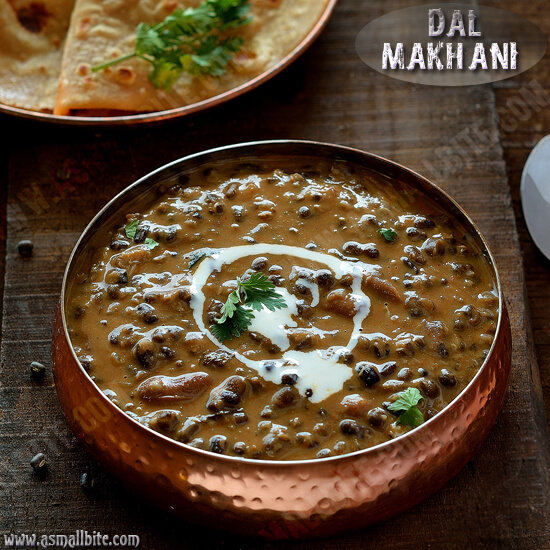
Dish: dal_makhani